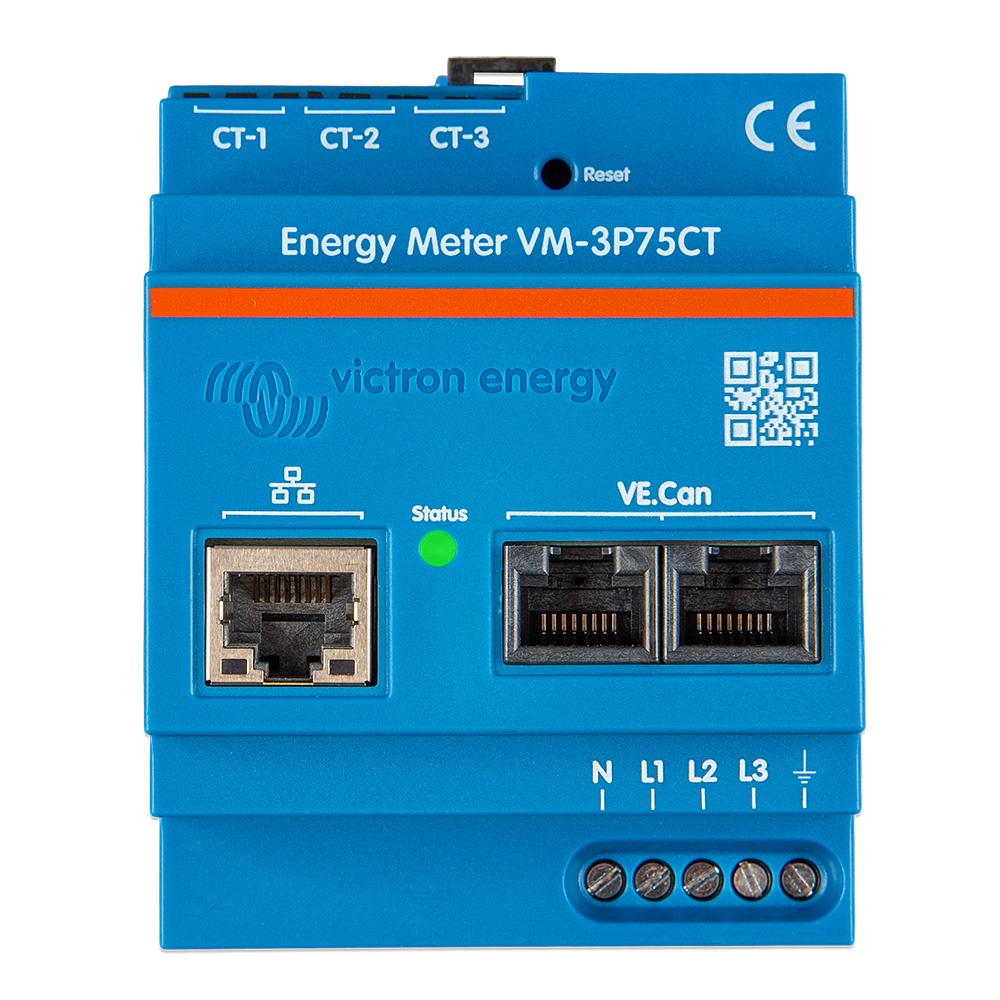
Victron Energy Meter VM-3P75CT Single + 3-Phase
Energy Meter VM-3P75CT Single + 3-Phase The Victron VM-3P75CT energy meter is a standard device to measure the power and energy of single- and three-phase applications and calculates each phase's power values and broadcasts this over VE.Can or Ethernet with a high rate. It has built-in Ethernet and VE.Can ports for connecting to a GX device and the split-core current transformers enable easy and quick installation without modifying existing wiring. The energy meter works out of the box (the firmware may need to be updated; details can be found in the Firmware Updates chapter) as a grid meter for systems with a MultiPlus and Quattro. Configuration (via VictronConnect) is only required for changing the role and manual IP configuration rather than the default DHCP. Its data is displayed on a GX device such as the Cerbo GX or Ekrano GX, as well as in VictronConnect and the VRM Portal. Specifications: Voltage connection: Direct Input voltage range L-N: 85 to 265VAC Input voltage range L-L;150 to 460VAC Frequency: 50/60Hz Current connection: Via current transformers (included - wire length 640mm (25.2in) Rated current: 75A VE.Can communication port: Two RJ45 connectors (VE.Can terminators included) Ethernet communication port: One RJ45 connector, Modbus UDP Refresh rate: 100ms Type: Self-power supply via L1-N Switch or circuit breaker: Required as means of a disconnecting device - not included External fuse [1]: Required in the neutral conductor - 500mA, not included Consumption: 1.45W / 3.1VA Frequency: 50/60Hz Material & Color: Polycarbonate, blue (RAL5012) Voltage connection: Screw terminals 0.25 - 1.5mm2 (24 - 16AWG) Current transformer connection: Pluggable screw terminals (included) Protection category: IP20 Weight: 370g (including packaging) Dimensions: 90 x 71 x 59mm (3.5 x 2.8 x 2.3in) Indoor/outdoor usage: Indoor only Operating temperature: From -10 to +55 °C Storage temperature: From -20 to +70 °C Relative humidity: < 90% non-condensing Altitude: 2000m (6562ft) Mains supply voltage fluctuations: ±0.1Vin Overvoltage category: Cat. III Pollution degree: 2 What's In The Box? Victron VM-3P75CT with 3 input terminal blocks 3x Split-core current transformer, wired ready for connection Wire length: 640mm (25.3") VE.Can terminators (2-pieces) Please contact your dealer for any returns, repairs or support issues related to this product. Quick Guide (pdf) .embed-container { position: relative; padding-bottom: 56.25%; height: 0; overflow: hidden; max-width: 100%; } .embed-container iframe, .embed-container object, .embed-container embed { position: absolute; top: 0; left: 0; width: 100%; height: 100%; }
Brand: Victron Energy
Category: Hardware > Tools > Measuring Tools & Sensors > Electrical Testing Tools > Circuit Testers